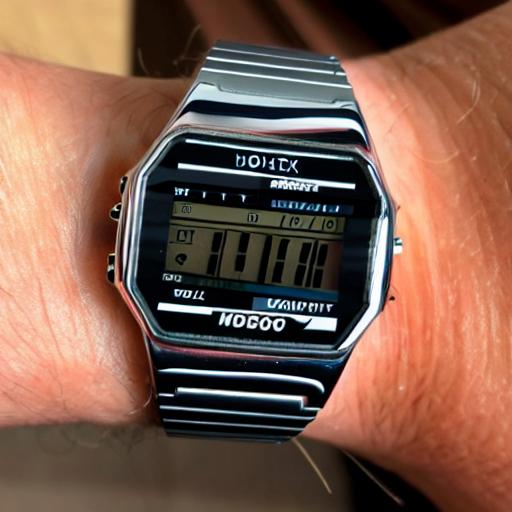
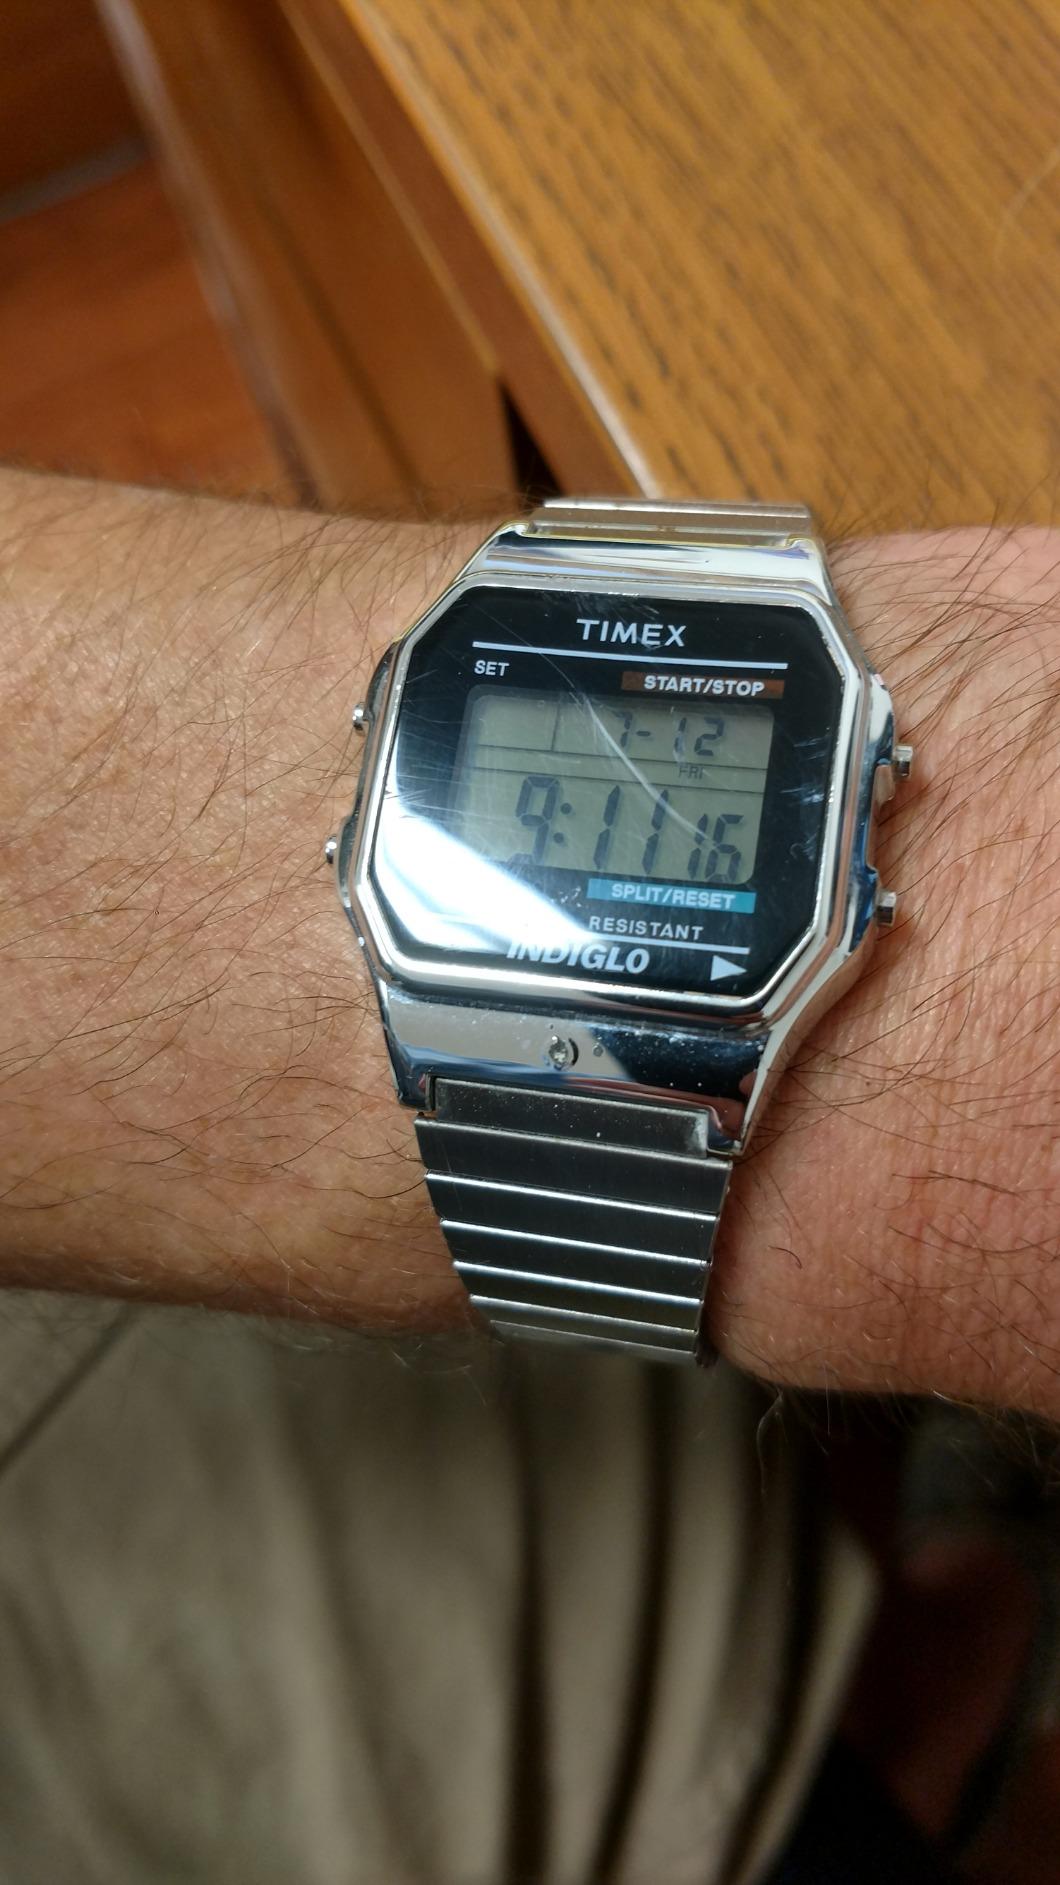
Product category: accessories_watch
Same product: no